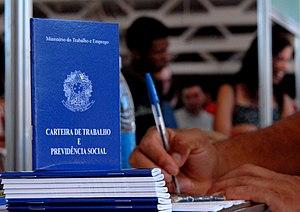
Une forte crise économique a secoué l'économie brésilienne depuis 2015. La crise a été accompagnée par une crise politique, résultant de manifestations contre le gouvernement à travers le pays. Dilma Rousseff, la présidente de l'époque, a été destituée en août 2016, et c'est son vice-président Michel Temer, qui a pris sa place et a promis d'adopter des mesures visant à rétablir l'économie.